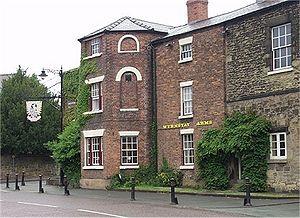
Ruabon est un village minier et une commune du comté de Wrexham, au Pays de Galles. Son nom gallois de « Rhiwabon » est composé de Rhiw, qui signifie « coteau », et de Fabon, une corruption de Saint-Mabon, premier nom de l'église du lieu, d'époque celtique. On trouve parfois encore l'ancienne graphie anglaise Rhuabon.